List of cocaine analogues

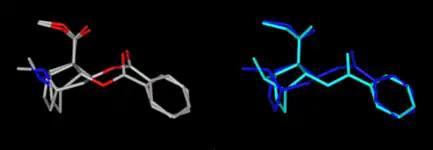
Comparison of tropane ring versus the norbornane in overlay emphasizing the conformational differences of the benzoyl branch between the tropane ring system (dark blue on right) and norbornane ring system (light blue on right).

See: List of phenyltropanes (Many phenyltropanes are derived from cocaine metabolites, such as methylecgonidine, as precursors. Whereas fully synthetic methods have been devised from the starting material of vinylcarbenoids & pyrroles.)